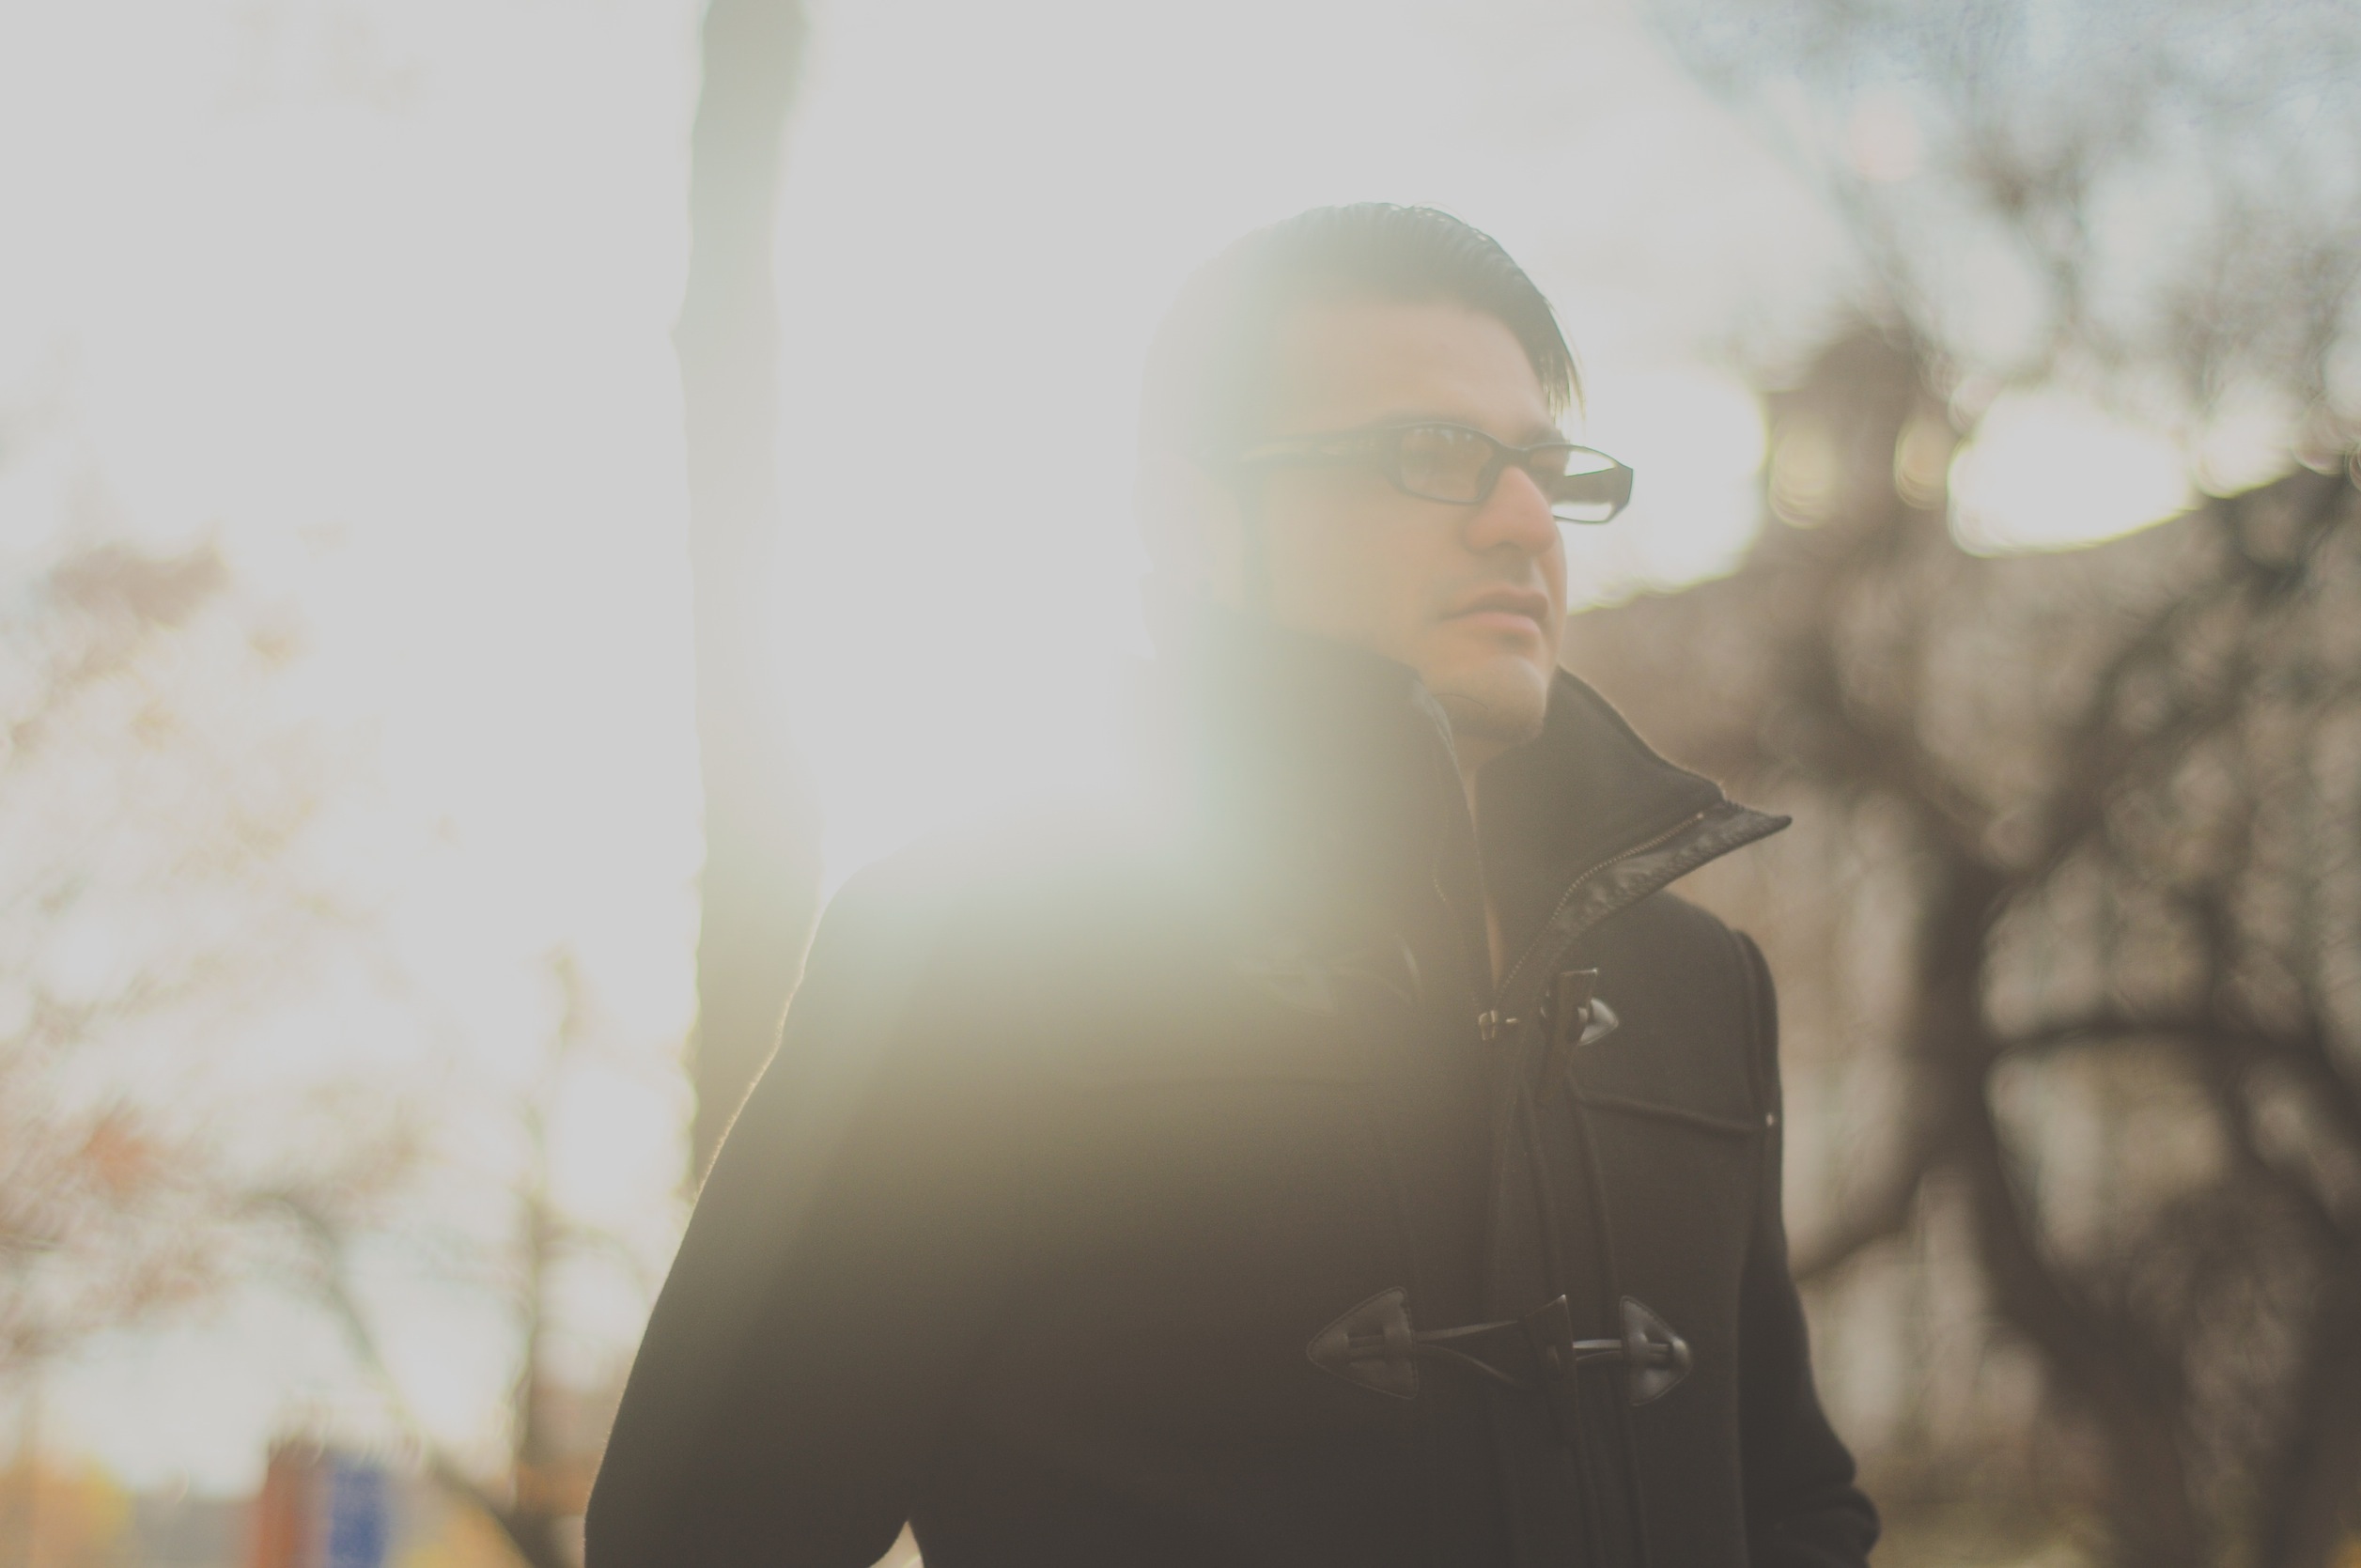
man, person, cold, light, people, sunshine, white, photography, sunlight, morning, guy, portrait, spring, jacket, season, face, glasses, photograph, beauty, photo shoot